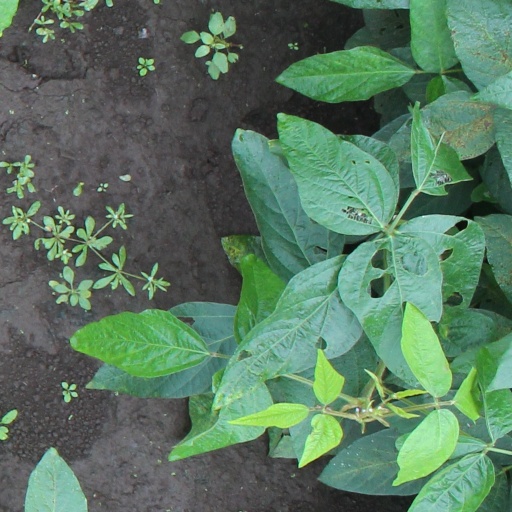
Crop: soybean